Bonnie J. Dunbar

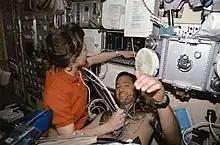
Dunbar uses a Doppler to collect medical data from payload specialist Lawrence J. DeLucas during his diagnostic "run" in the Lower Body Negative Pressure device (LBNP). The Doppler is used to pick up high-frequency sound waves from the surface of the heart, thus producing pictures on the monitor of the American Flight Echocardiograph (AFE).

Flight assignments were canceled in the wake of the Space Shuttle "Challenger" disaster in January 1986, but Dunbar became the chairman of NASA's Microgravity Materials Science Assessment Task Force, which examined proposals for materials science experiments with Spacelab and the proposed Space Station "Freedom". She also became a member of the Astronaut Science Support Group, that collaborated with engineers on the design of experiments and experimental apparatus.